William Pereira

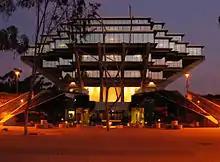
Geisel Library (1970) at the University of California, San Diego

Pereira moved to Los Angeles in 1933, and Hal also relocated there in that decade. After working as a solo architect, Pereira was hired by the Motion Picture Relief Fund and designed the first buildings for the Motion Picture Country House in Woodland Hills, California, which was dedicated September 27, 1942.